2006 United States House of Representatives elections in Florida

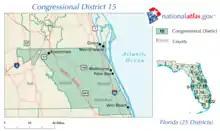

Encompassing North Central Florida, this conservative district is represented by nine-term incumbent Republican congressman Cliff Stearns. Stearns, seeking a tenth term, faced off against Democratic candidate David Bruderly. Though Stearns defeated Bruderly by a wide margin, it was not the margin of victory that Stearns is used to in this gerrymandered district.